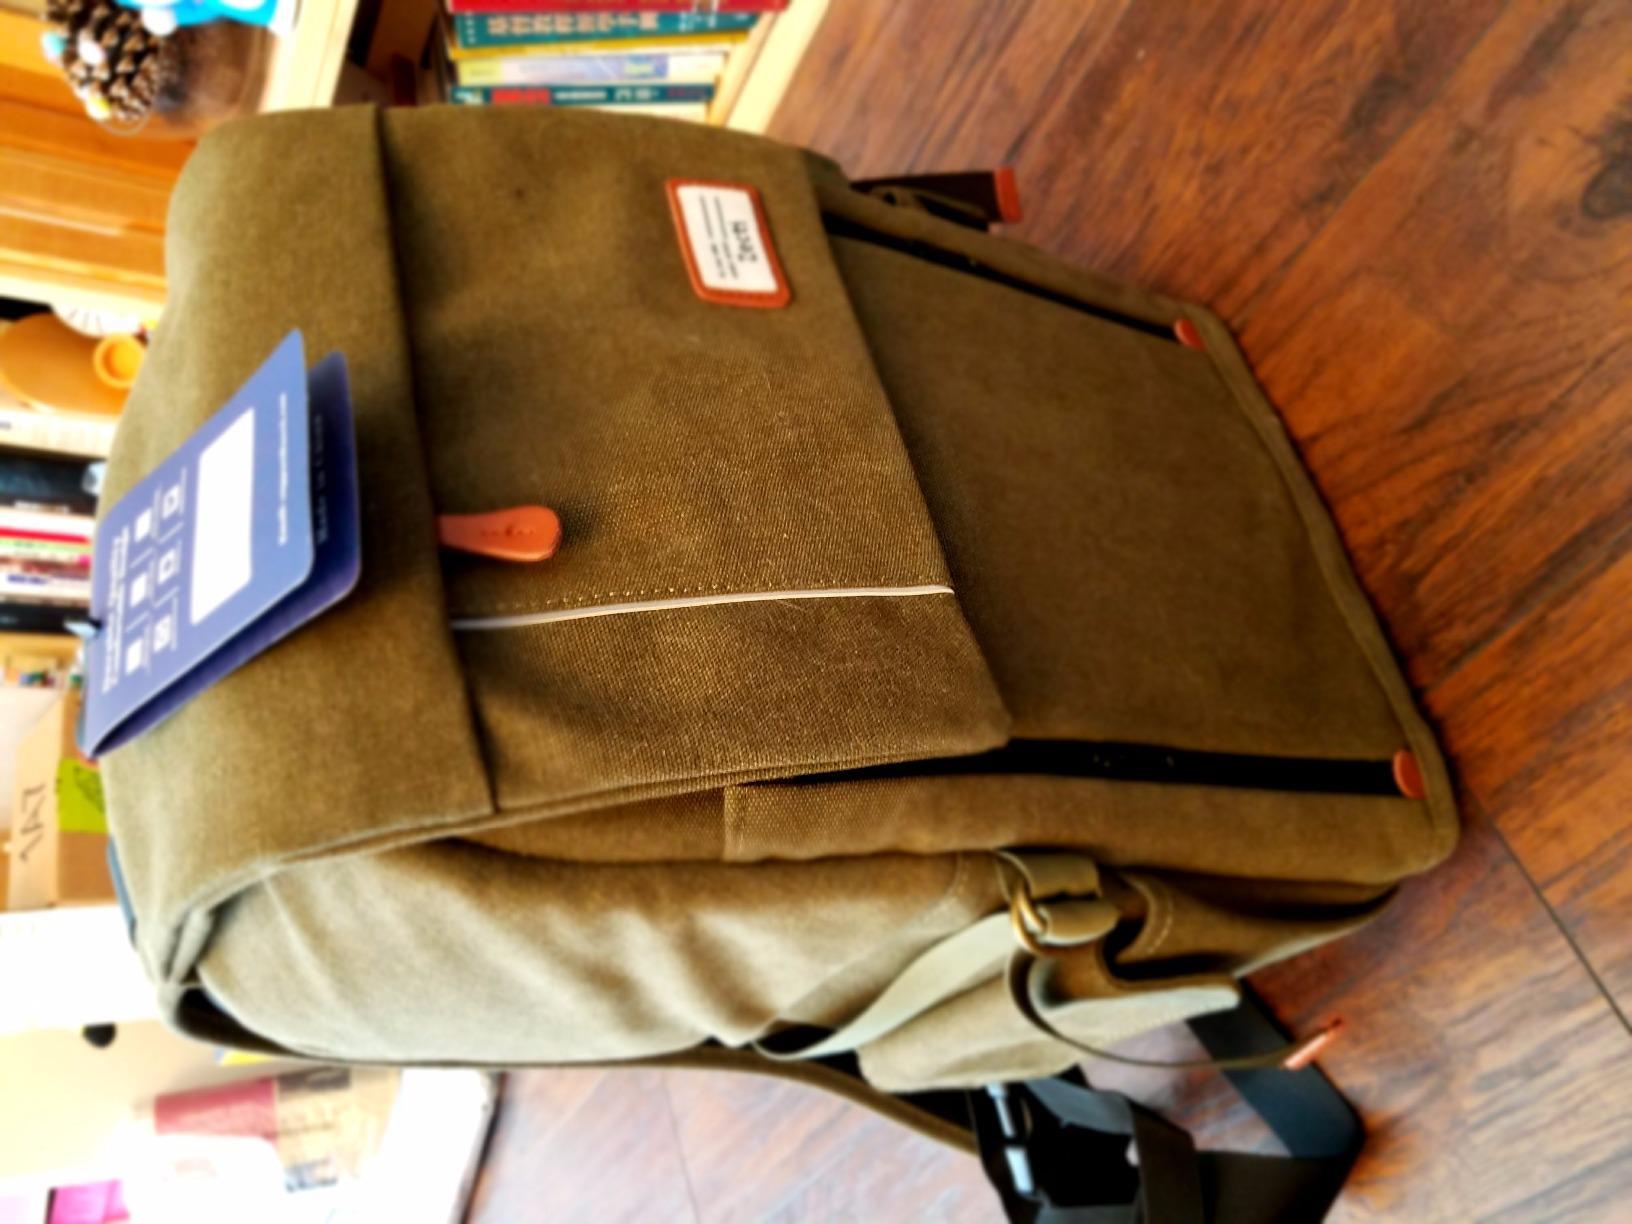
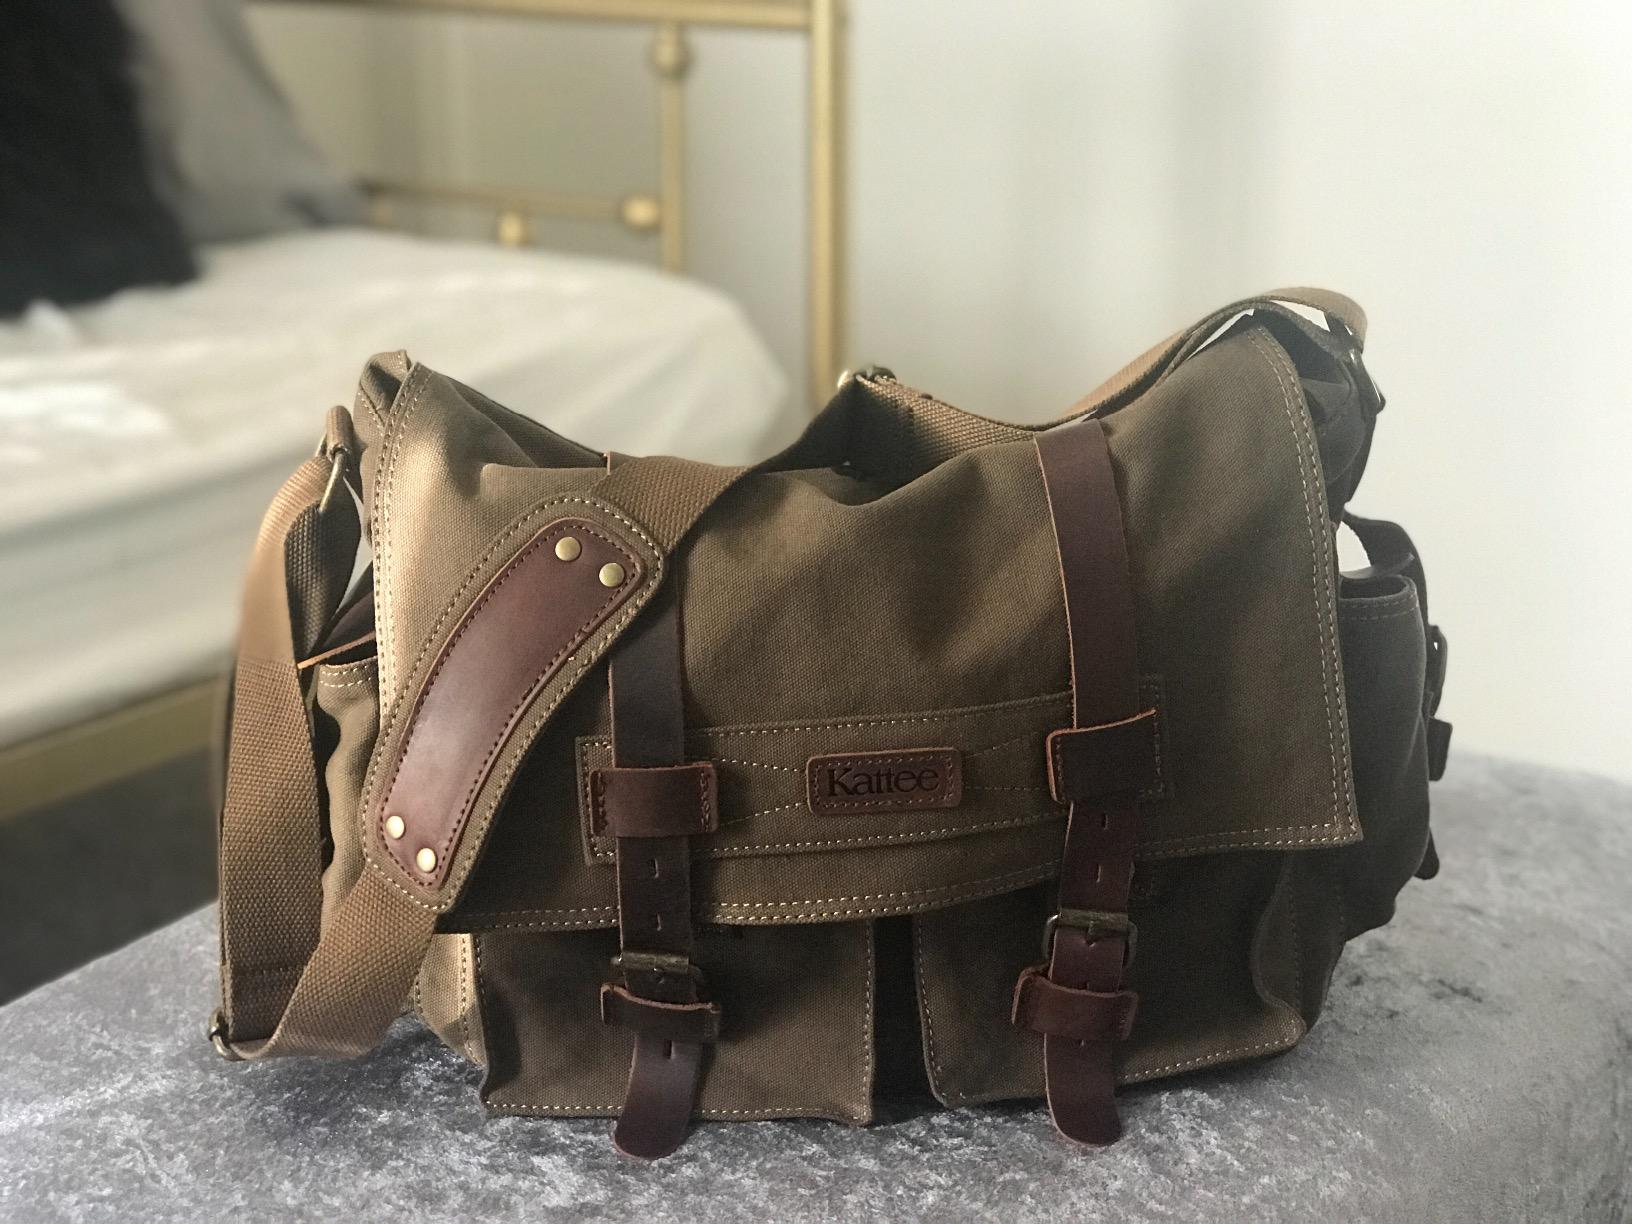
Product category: bag
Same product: no